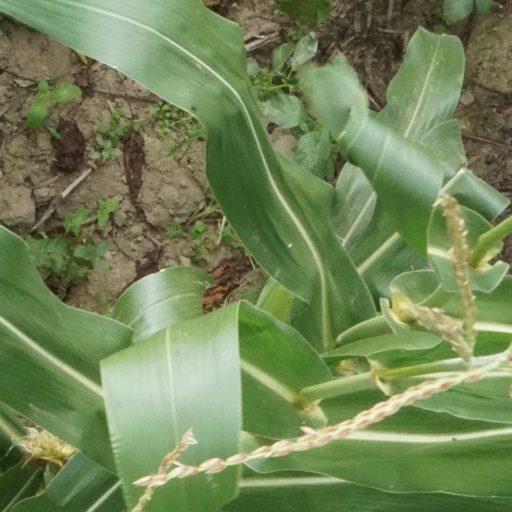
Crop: maize; corn